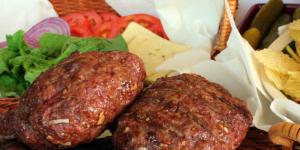
hamburguesas de carne